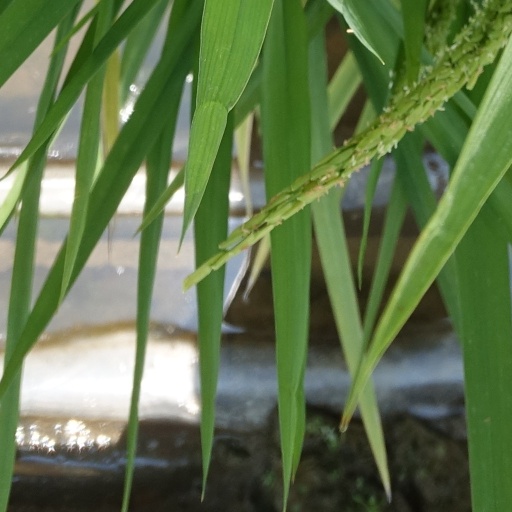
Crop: rice